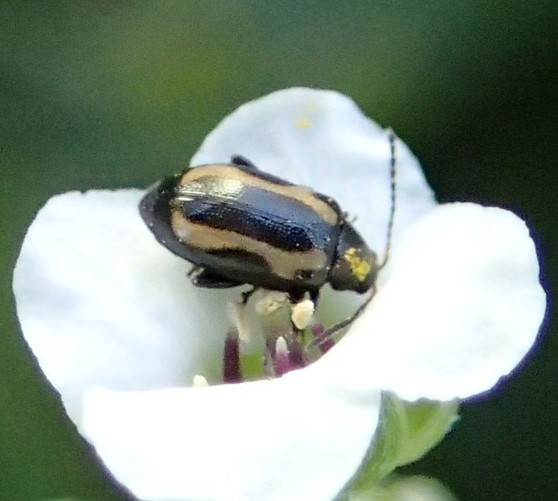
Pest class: striped_flea_beetle